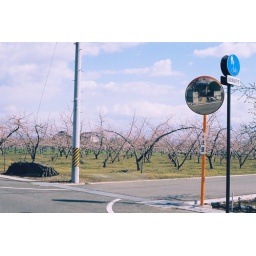
motorcycle in mirror